Save the Last One

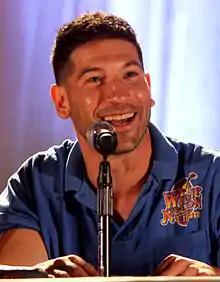
Critics appreciated the character development of Shane (Jon Bernthal, "pictured").

"Save the Last One" was critically acclaimed by television critics. IGN's Eric Goldman praised the episode, giving it a nine out of ten, signifying an "amazing" rating. He opined that it was his favorite episode since the series' pilot episode, "Days Gone Bye", and added that "it had scary zombie scenes, good action, interesting character interaction and a revelation at the end that gave us a whole lot to process." John Serba of "The Grand Rapids Press" was split on "Save the Last One"; while asserting that it was "imminently watchable", he felt that the episode was unbalanced as a whole and criticized the dialogue. Serba wrote: "The show continues to display a disproportionate amount of dialogue compared to the development of its characters. It needs to do a better job of biding its time between crowd-pleasing zombie attacks." HitFix's Alan Sepinwall echoed similar thoughts, opining, "the characters need more depth. The show seems to be setting itself out to be a slow-burning character study in the context of a zombie apocalypse — and with enough chase scenes and other scares to entice folks who just want brain-eating action — and the characters need to be more complex than they've been shown to be so far."